Reich Ministry for Reconstruction

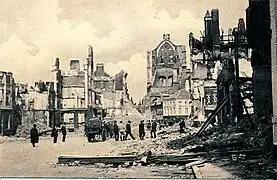
War damage in Louvain, Belgium, 1914

In 1919 Germany had plans for direct participation in reconstruction of the areas of Belgium and France devastated by the war. German labor and companies were to reduce the German reparations burden through direct reconstruction work and supplies of building materials, while at the same time bringing Germany closer to France. The plans failed, in large part due to opposition from France. In the end, Germany supplied only reparation goods such as building materials, furnishings, industrial equipment and especially coal.